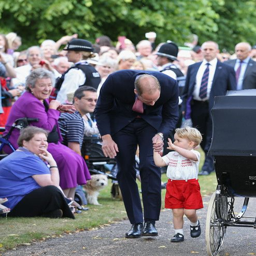
noble person waving to the crowd as he arrives for the christening .